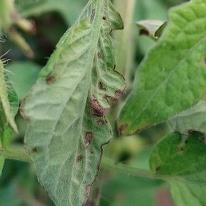
Crop: Tomato
Condition: alternaria-d